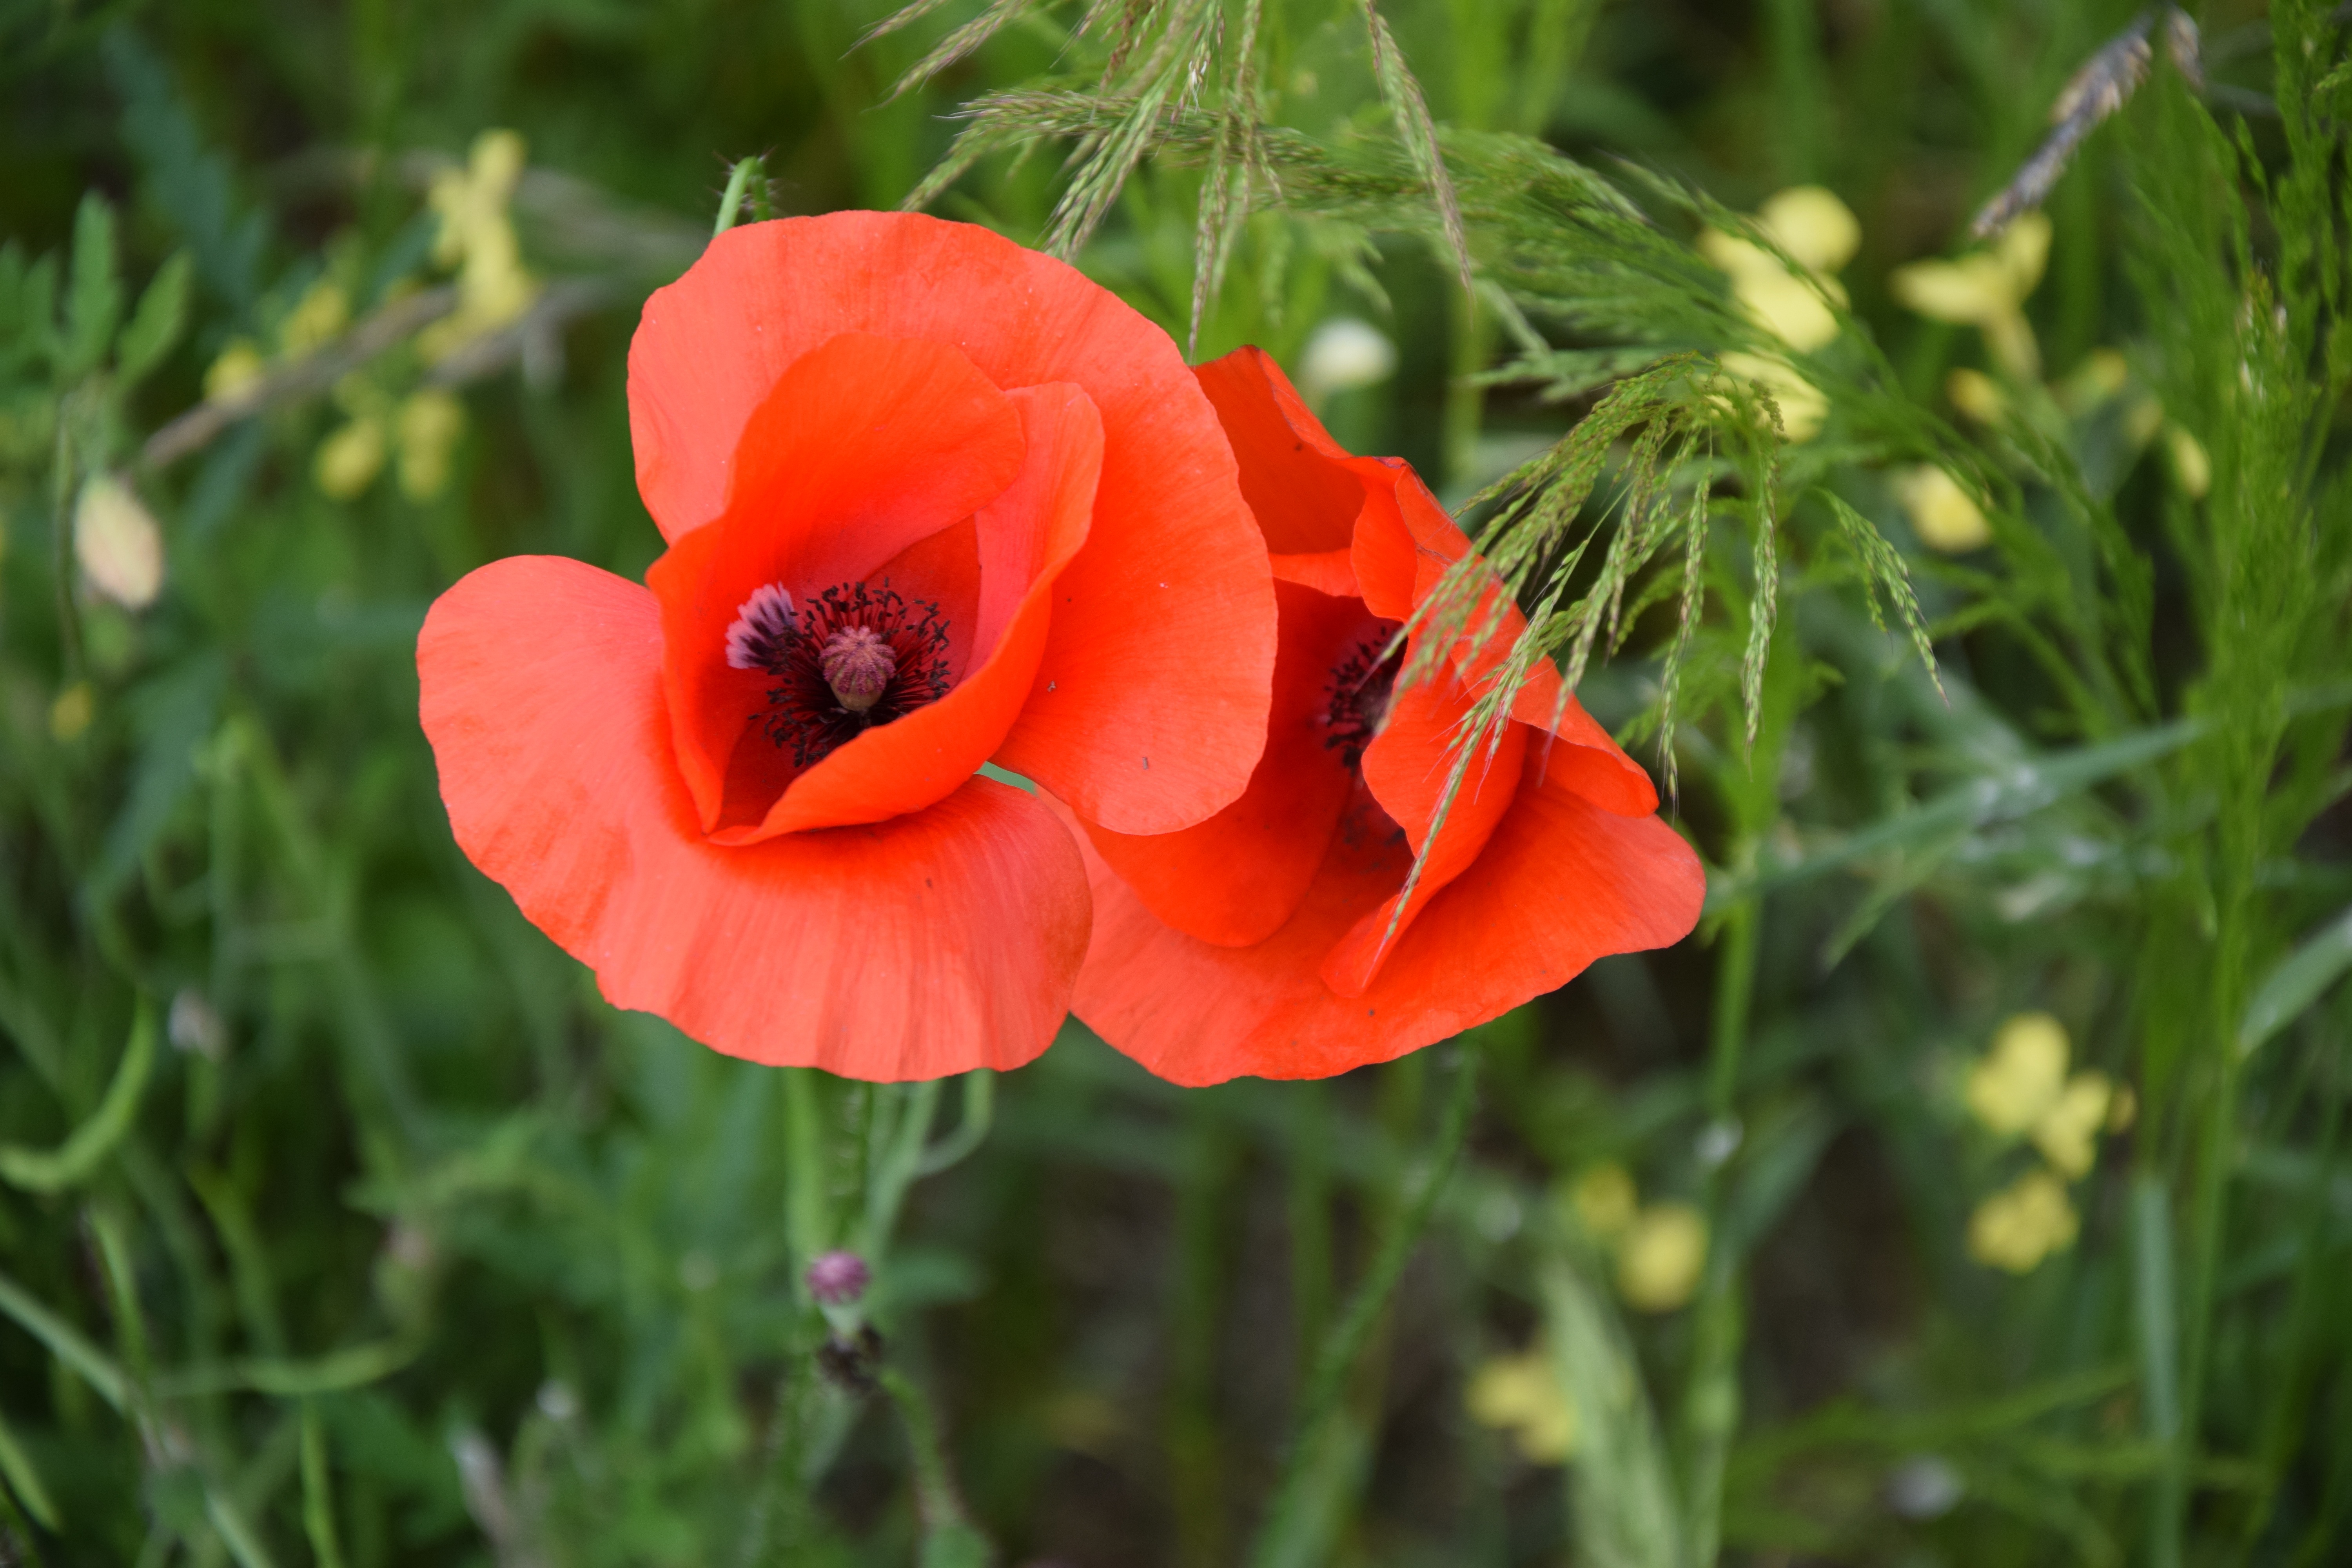
nature, grass, plant, field, meadow, flower, petal, botany, flora, wildflower, poppy, blooms, coquelicot, macro photography, flowering plant, annual plant, land plant, poppy family